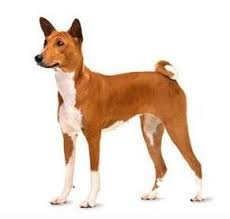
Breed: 243-n000103-basenji